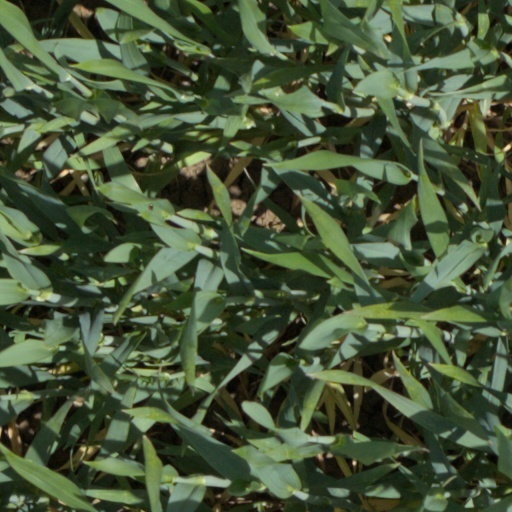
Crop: wheat